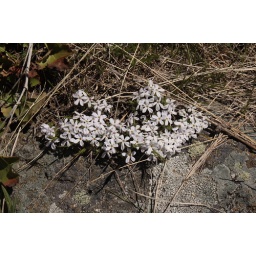
white flowers in the high alpine medows